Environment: real
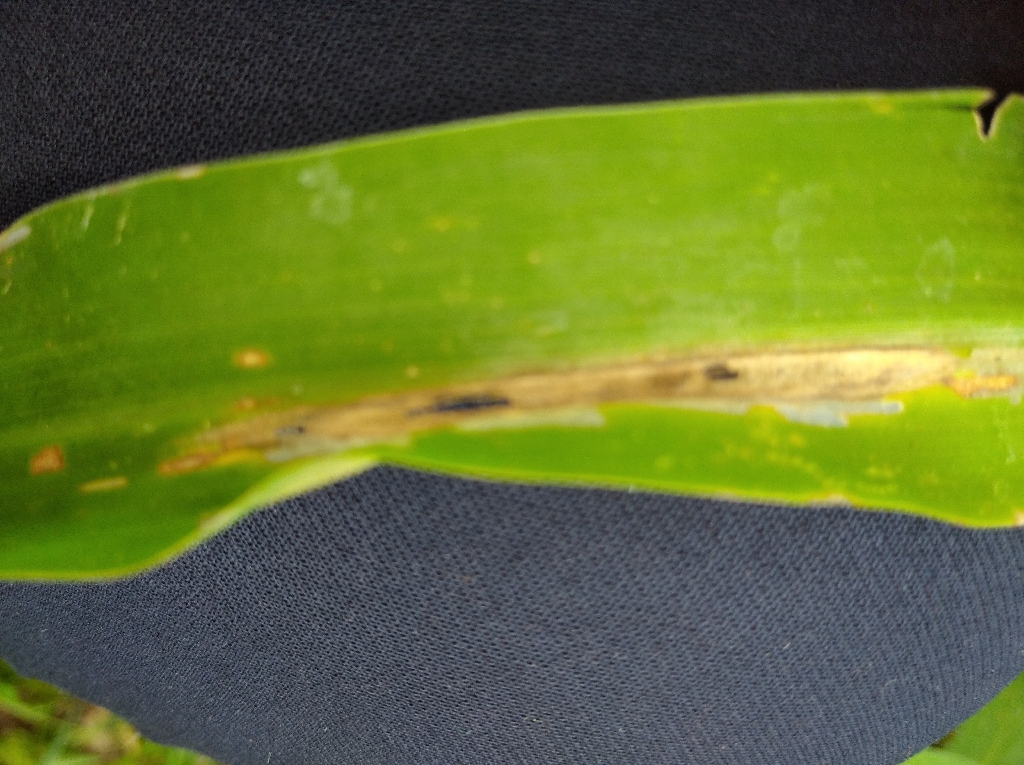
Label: northern_corn_leaf_blight